Soch Lo

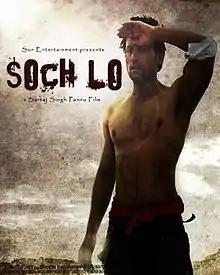
Film poster

Soch Lo is 2010 Hindi mystery film developed under the banner of Sun Entertainment, directed by Sartaj Singh Pannu and produced by Karanbir Singh Pannu. The film features actors Sartaj Singh Pannu, Iris Maity, Nishan Nanaiah, Barkha Madan, Himanshu Kohli and Bhupinder Singh. It was premièred in Beverly Hills, CA on 23 June 2010 and released on 27 August 2010.